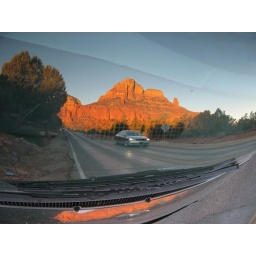
red rocks in Sedona - Arizona